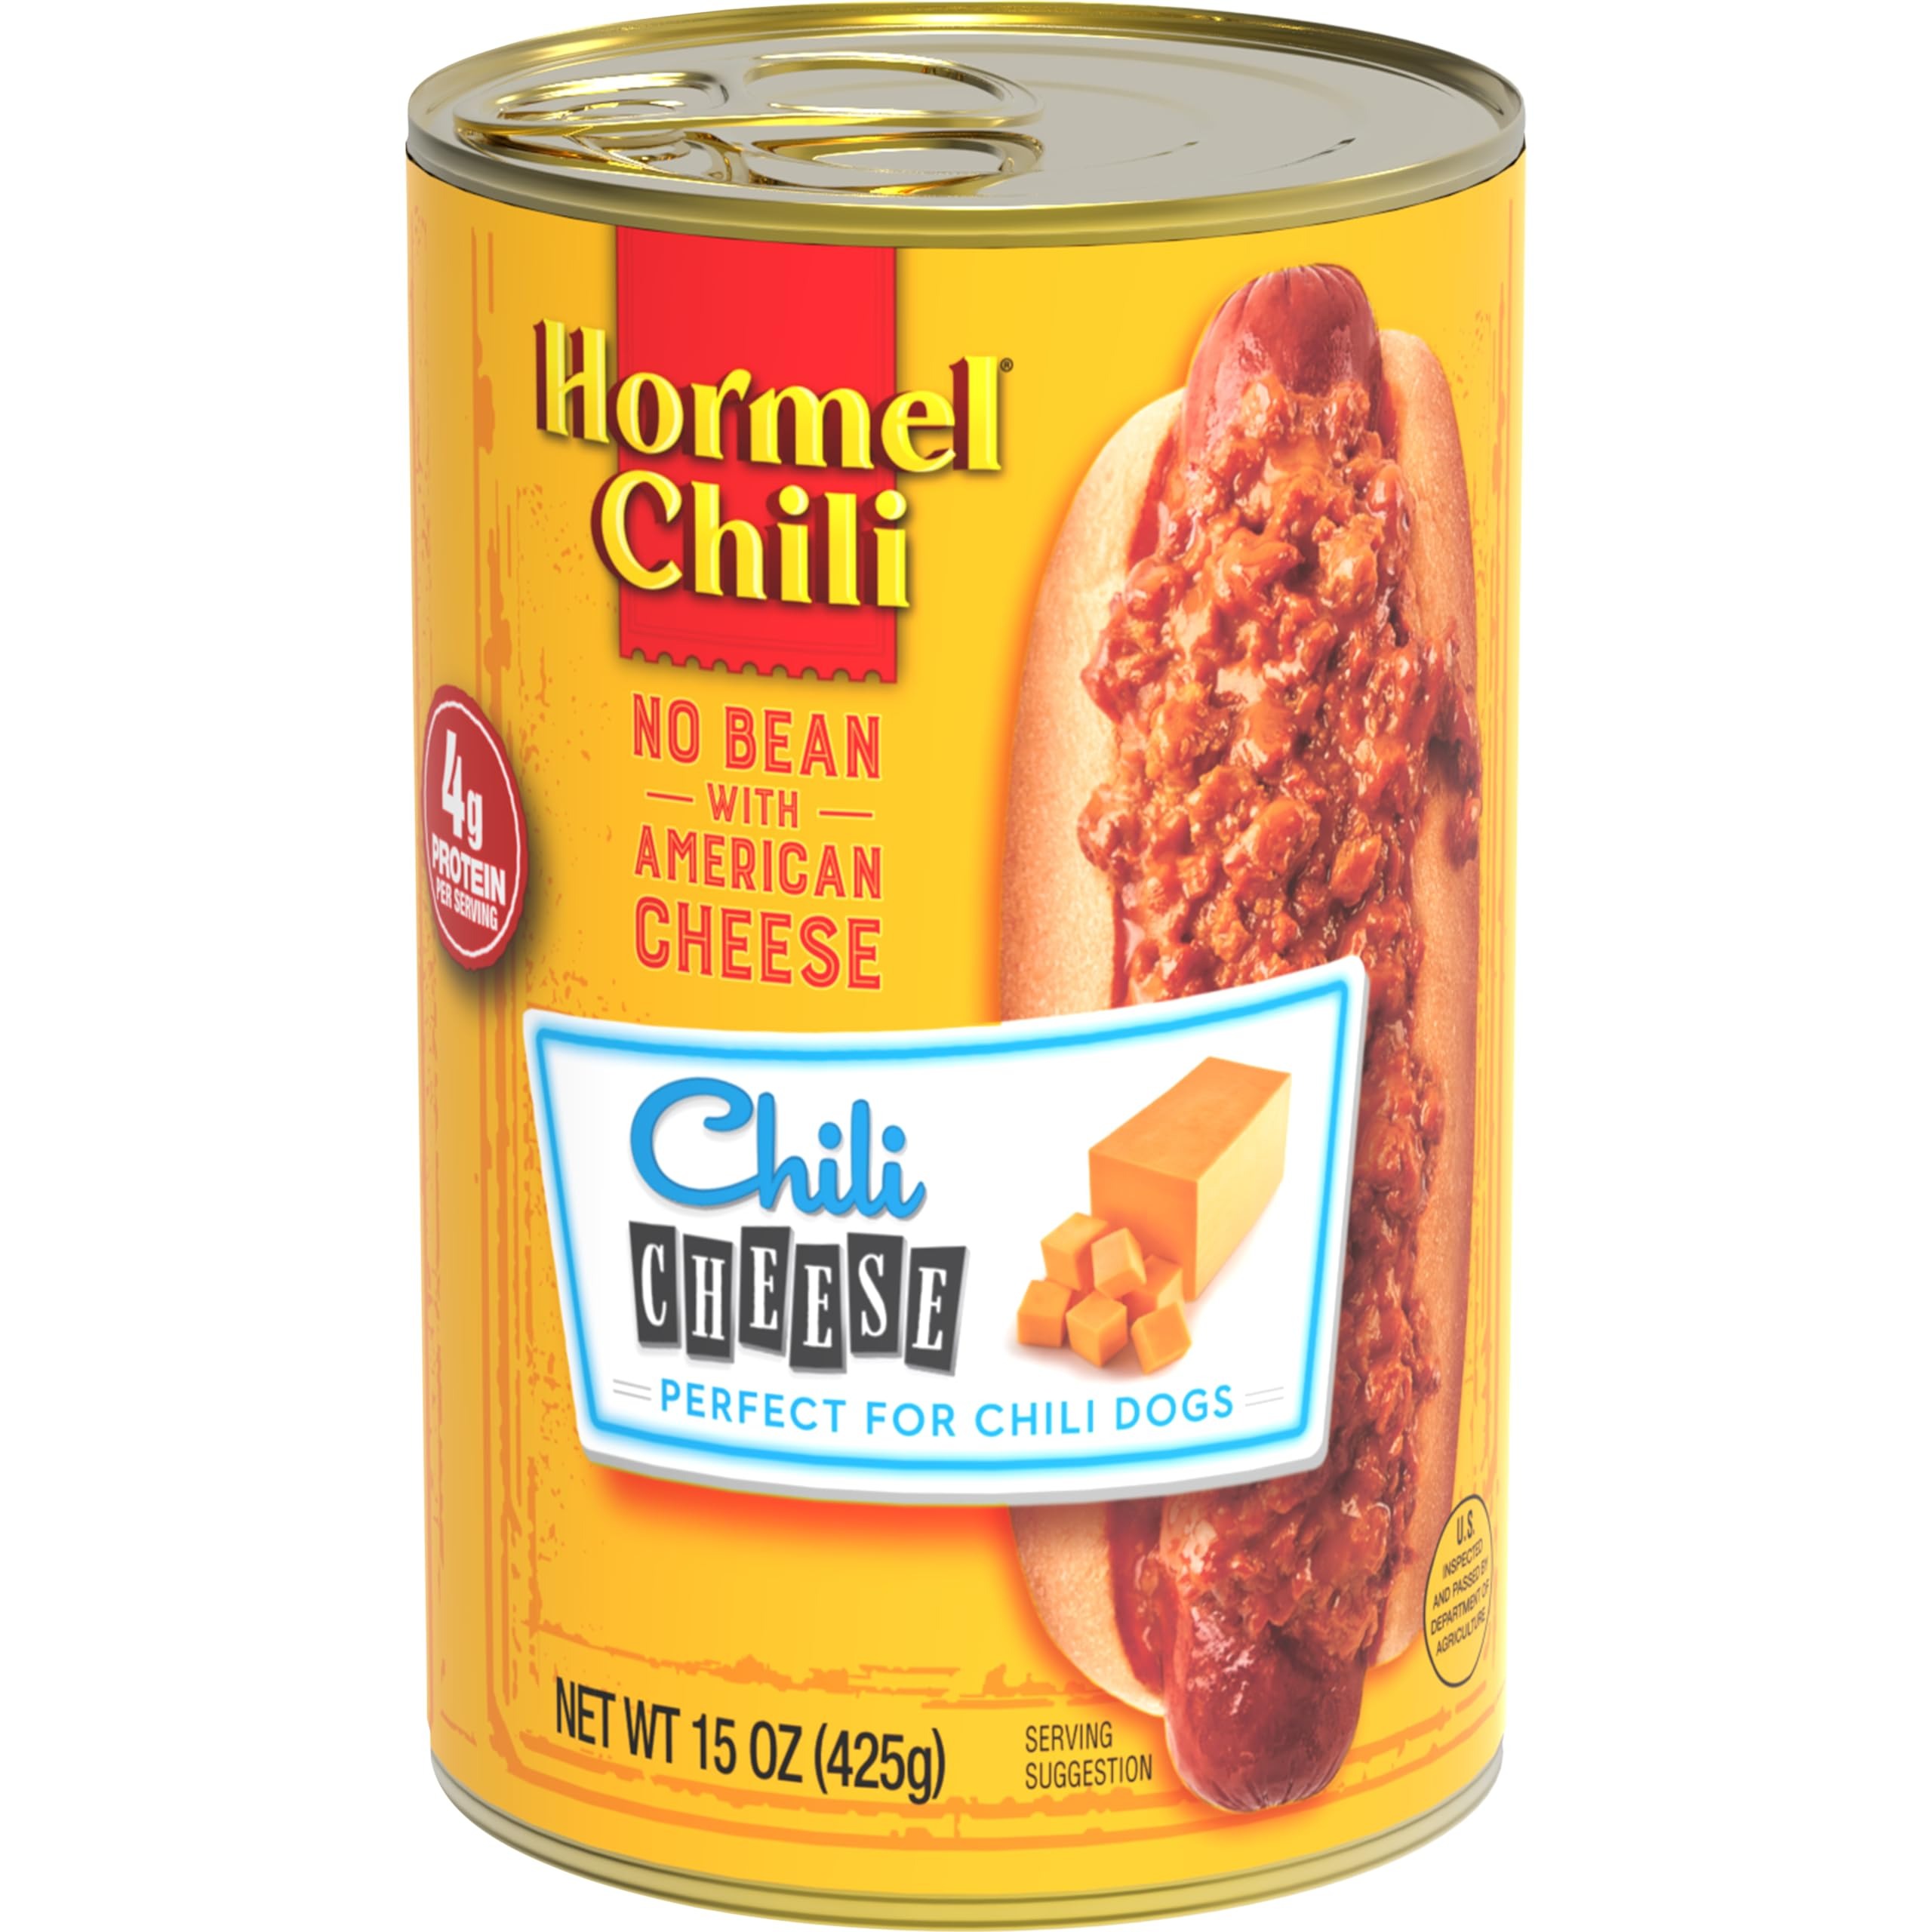
Item Name: HORMEL Chili No Bean with American Cheese, No Artificial Ingredients, 15 Oz, 12 Pack
Bullet Point 1: An easy way to make Chili Cheese Dogs at home!
Bullet Point 2: Special formulation—more chili stays on the dog!
Bullet Point 3: Easy to prepare on the stove top or in the microwave
Bullet Point 4: Makes 7 servings per can
Bullet Point 5: #1 Selling Chili brand in America; *Based on the latest 52-week IRI data
Value: 12.0
Unit: Count

Price: 2.98